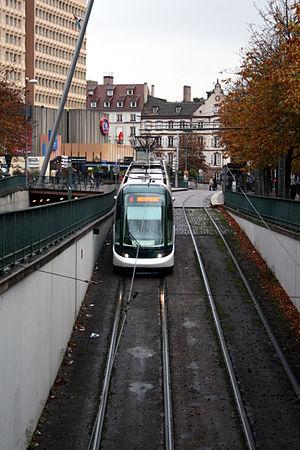
Gare Centrale est le nom d'une station du réseau de tramway de Strasbourg, située à proximité de la gare de Strasbourg. Elle dispose de quais à la fois en souterrain et en surface, sur la place de la Gare. Les quais de surface constituent le terminus de la ligne C.
La ligne A du réseau de transports en commun de l'Eurométropole de Strasbourg est une ligne de tramway. Exploitée par la Compagnie des transports strasbourgeois, il s'agit de la première ligne du nouveau tramway de l'agglomération.